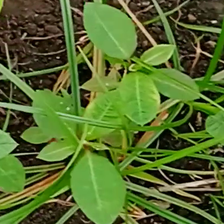
Weed species: Moti_dudhi(Euphorbia_geneculata_L)